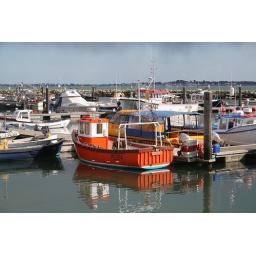
Fishing boats sheltering at Poole Quay while storm clouds gather over the Sandbanks Peninsular.